Imperial Chinese harem system

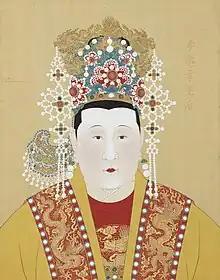
Empress Sun, better known as Empress Xiaogongzhang, was the second empress of the Xuande Emperor.

Human tribute, including servants, eunuchs, and virgin girls came from China's various ethnic tribes, as well as Mongolia, Korea, Vietnam, Cambodia, Central Asia, Siam, Champa, and Okinawa.